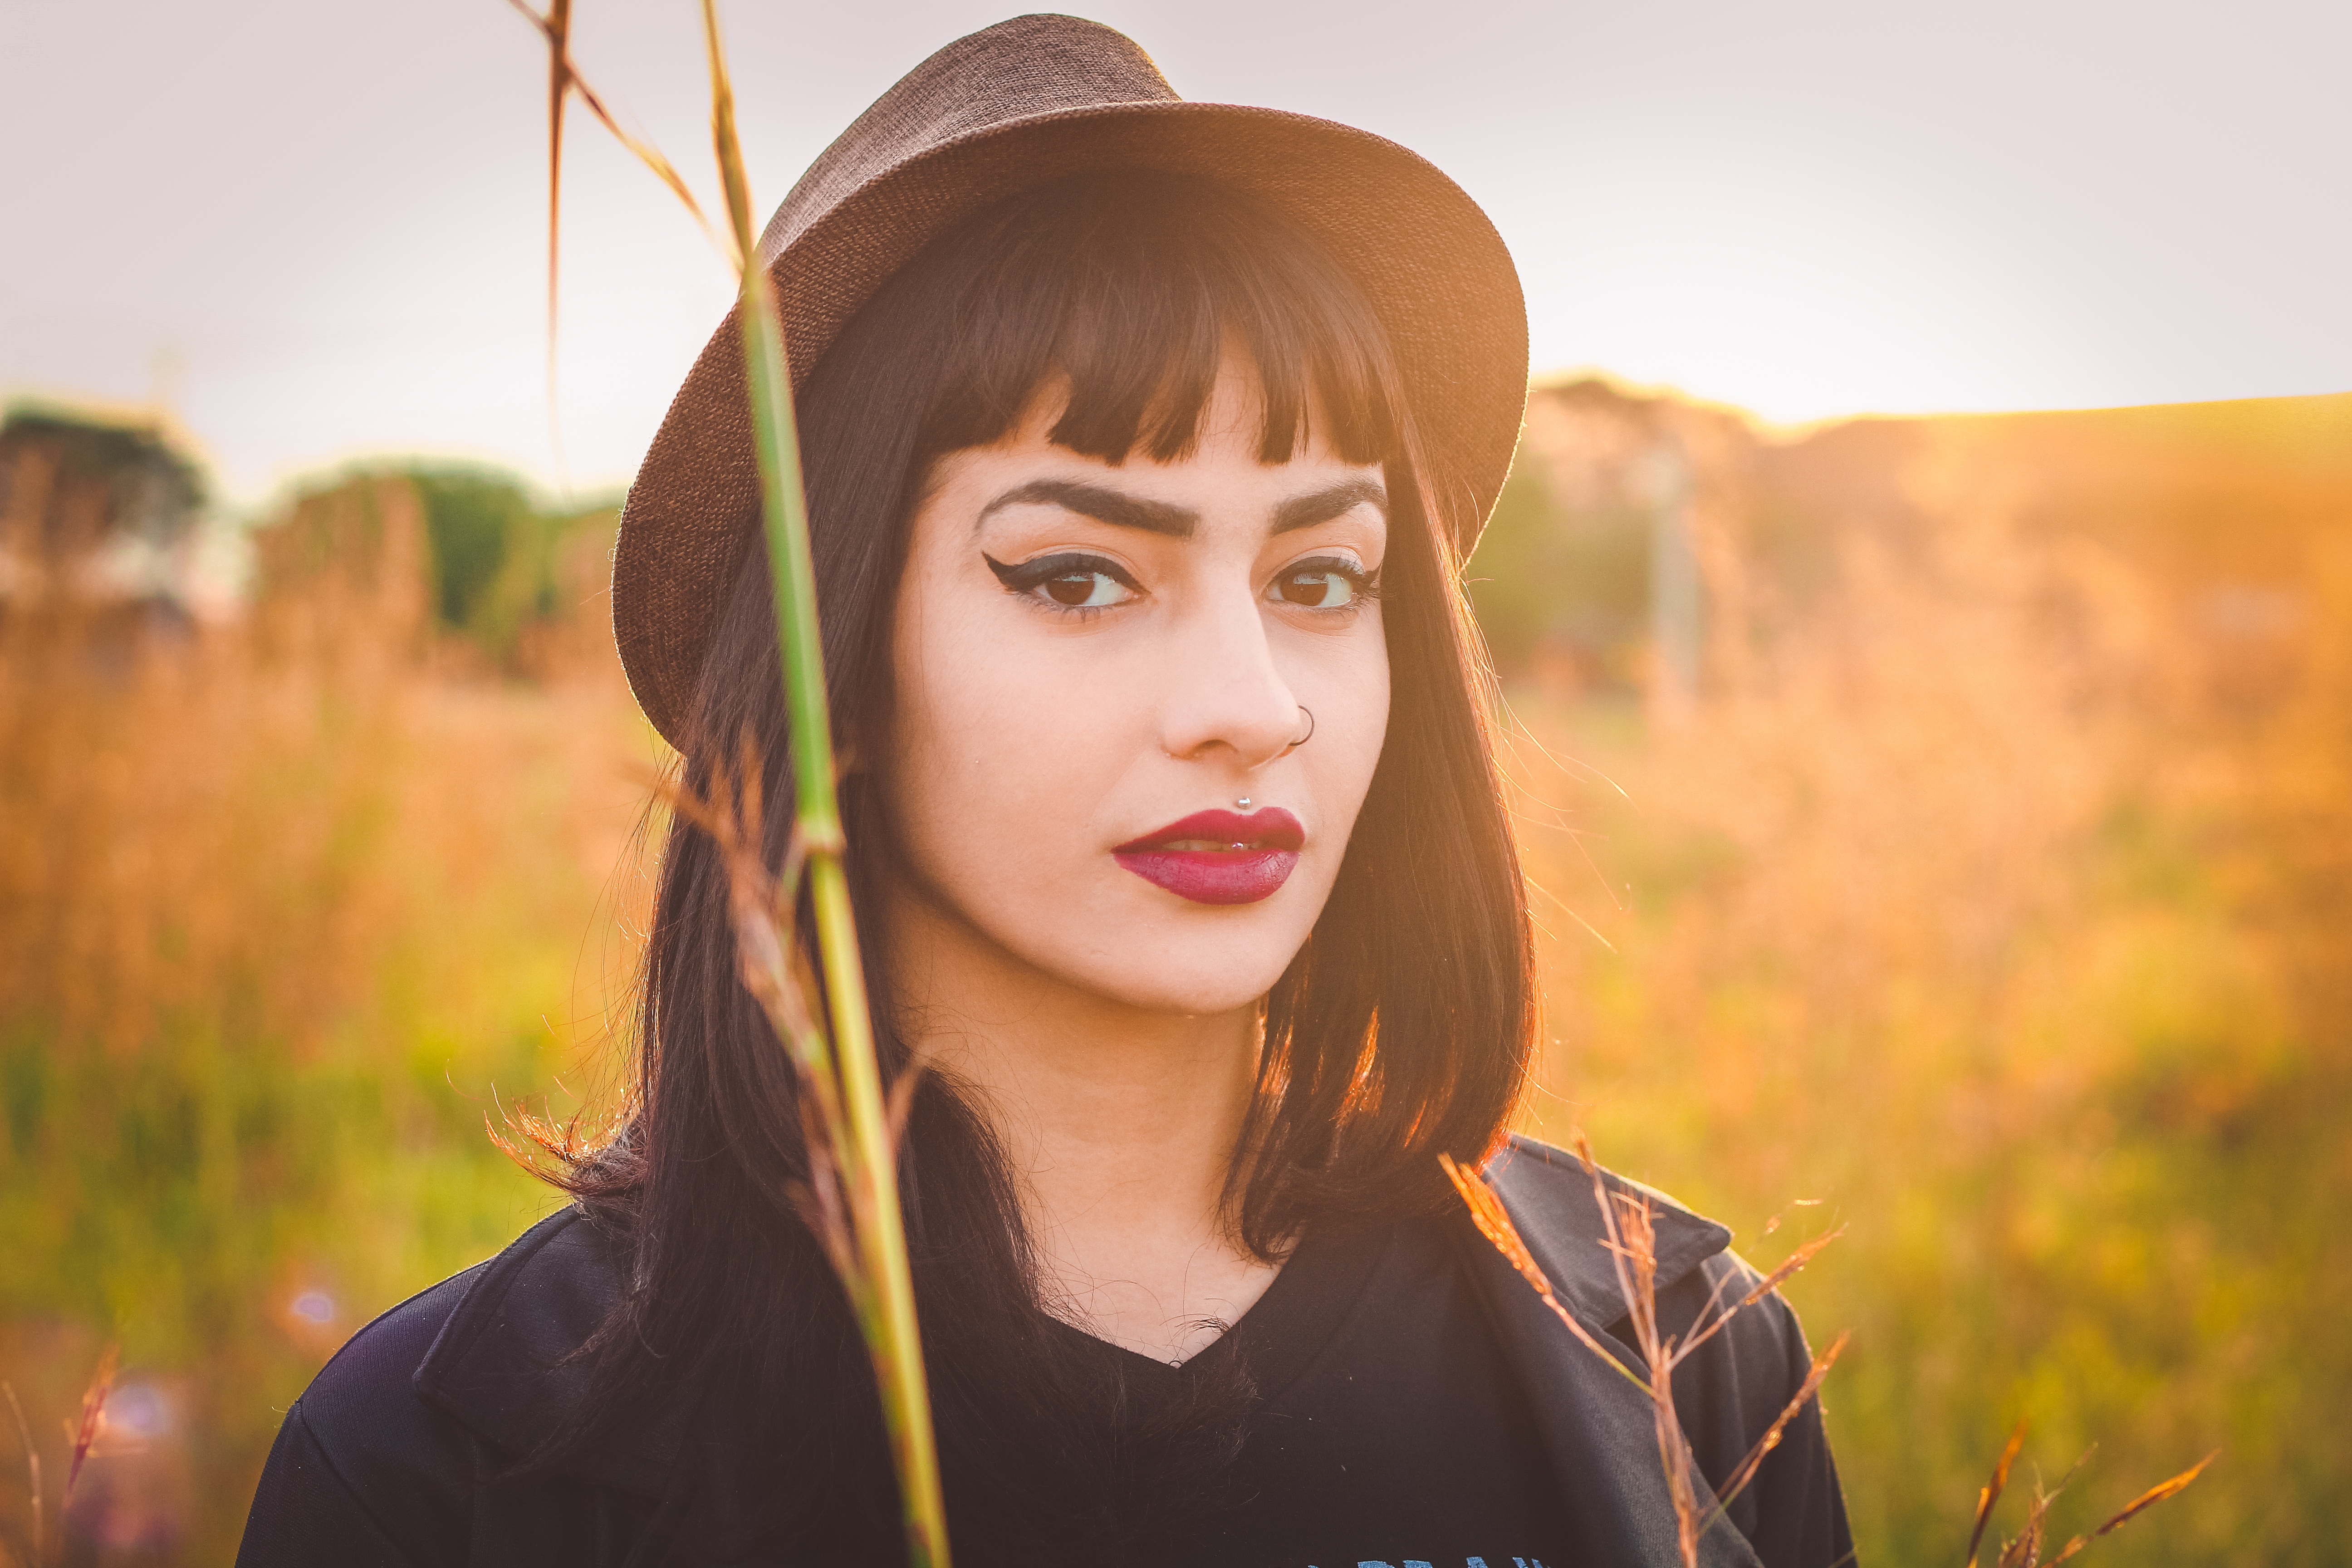
person, girl, woman, hair, photography, sunlight, flower, portrait, model, color, autumn, fashion, lady, facial expression, smile, eye, photograph, skin, beauty, emotion, photo shoot, portrait photography